Elmer Ward

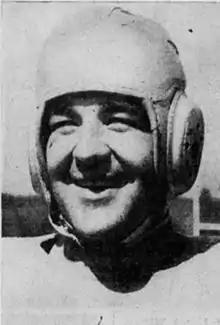
Elmer Ward, c. 1937

Elmer Henry "Bear" Ward (October 13, 1912 – March 26, 1996) was an American football player. Ward was born in Willard, Utah, and attended Box Elder High School in Brigham City, Utah. He then enrolled at Utah State Agricultural College where he played college football for the Utah State Aggies football team. He was selected by the Newspaper Enterprise Association as a first-team center on the 1934 College Football All-America Team. He also played professional football for the NFL champion Detroit Lions during the 1935 NFL season. He was Utah State's first All-American athlete in any sport, and he was inducted into the Utah Sports Hall of Fame in 1984. He has also been inducted into the Utah State University Hall of Fame.